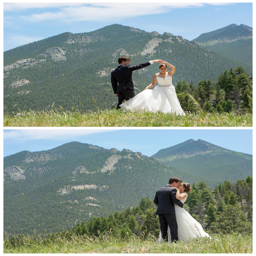
first look with bride and groom in mountains